Selma Cronan

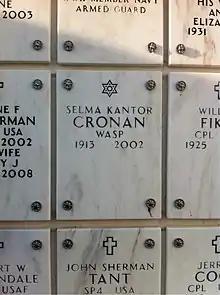
Grave at Arlington National Cemetery

Selma Kantor Cronan (May 6, 1913 – August 5, 2002) was an American aviator. She was part of the Women's Airforce Service Pilots (WASP) during World War II, and after the war, she continued to fly. She was especially known for competing in air races such as the Powder Puff Derby.